2009 California wildfires

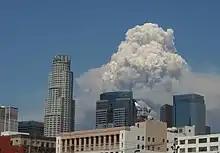
Pyrocumulus cloud from the Station Fire towers over the skyline of downtown Los Angeles, California.

Invasive, non-native vegetation dies and re-sprouts year after year creating an unnatural buildup of dead plant material. While periodic fires are natural, and many native plants depend upon fire to reproduce; the intensity and frequency of these fires is altered by the presence of non-natives.